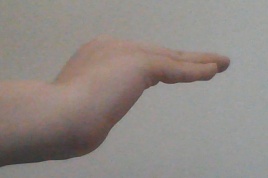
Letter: haa